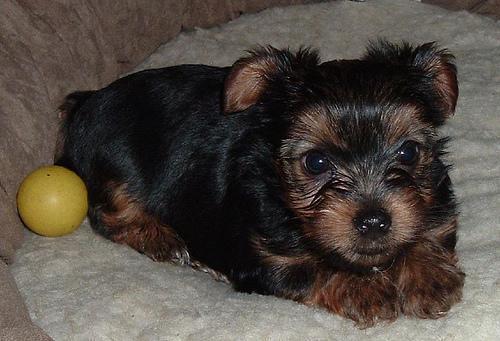
Yorkshire_terrier